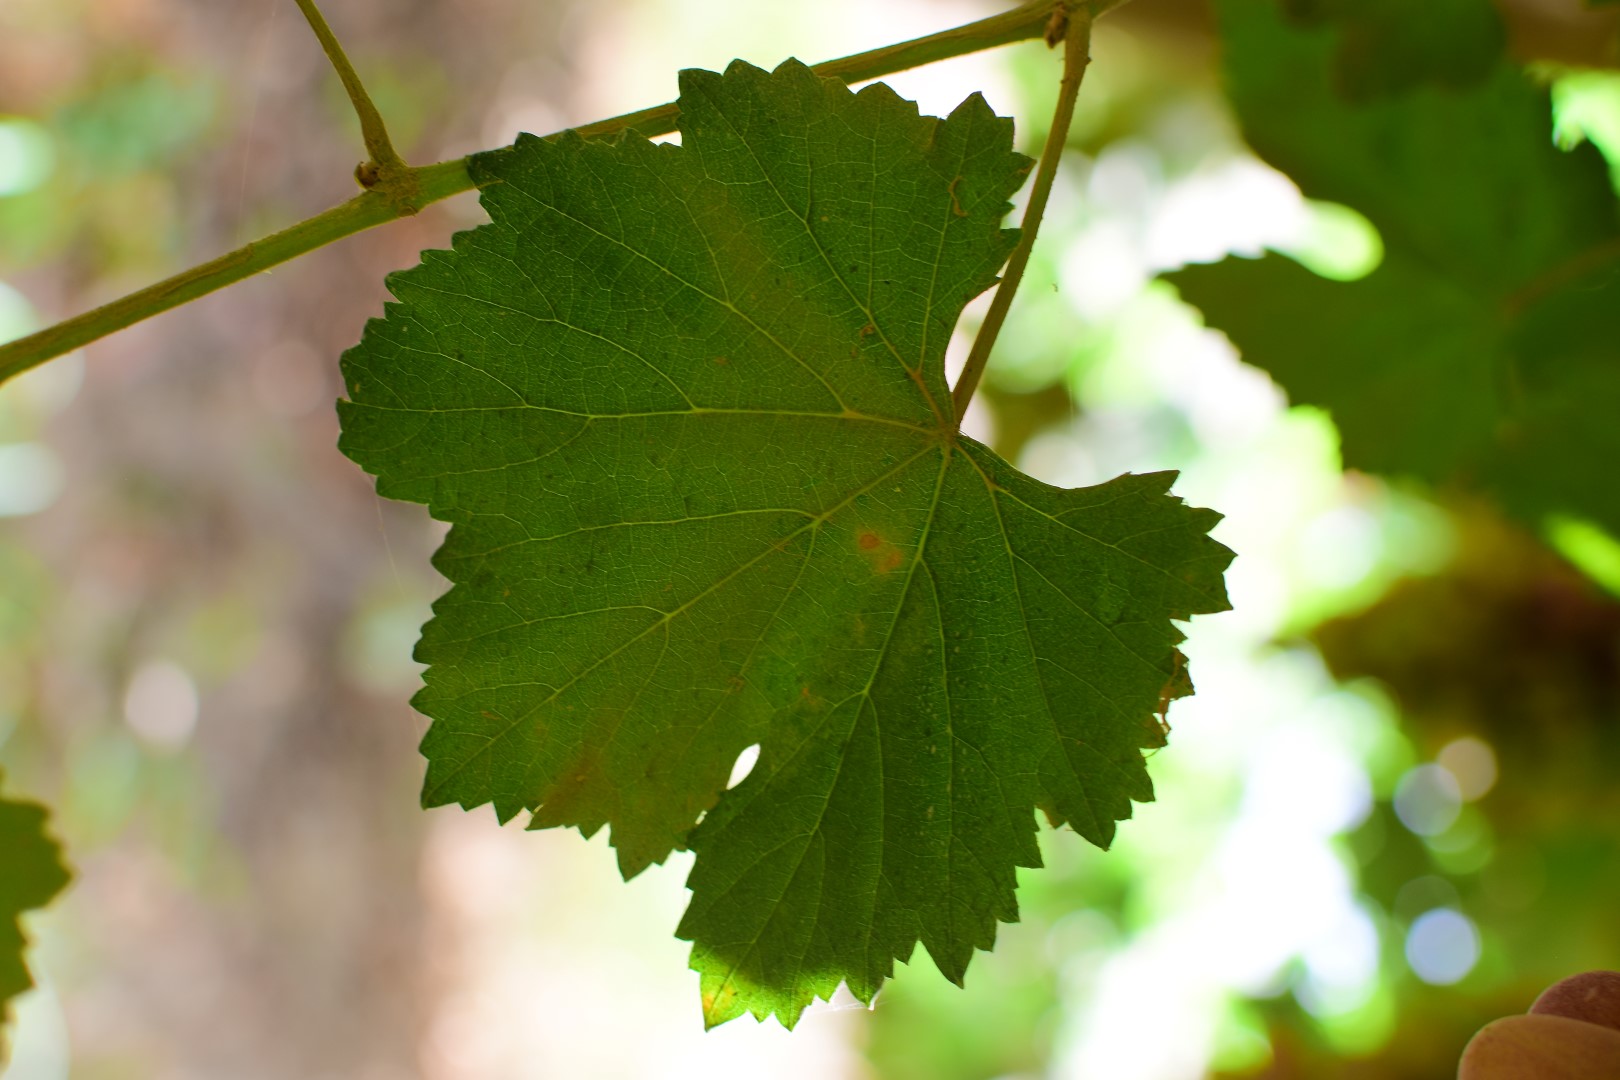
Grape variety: Kamali